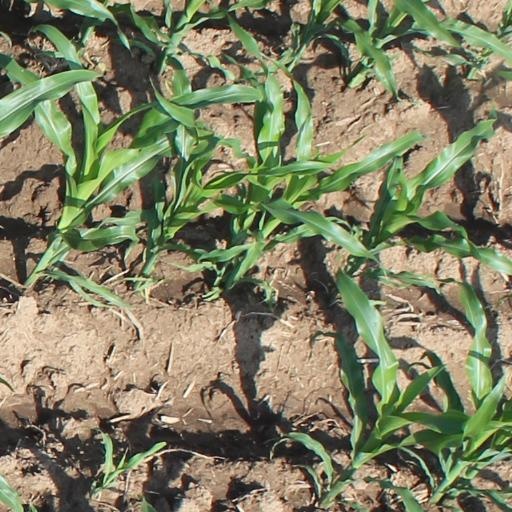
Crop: maize; corn